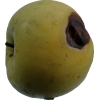
Label: Apple 13